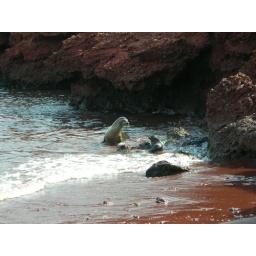
There are 50,000 sea lions around the Galapagos. The males have up to 30 female mates and are extremely territorial.